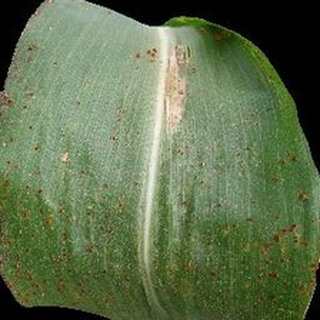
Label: corn_common_rust